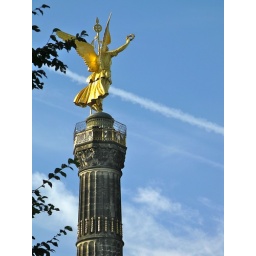
Same picture as the black and white in colour.